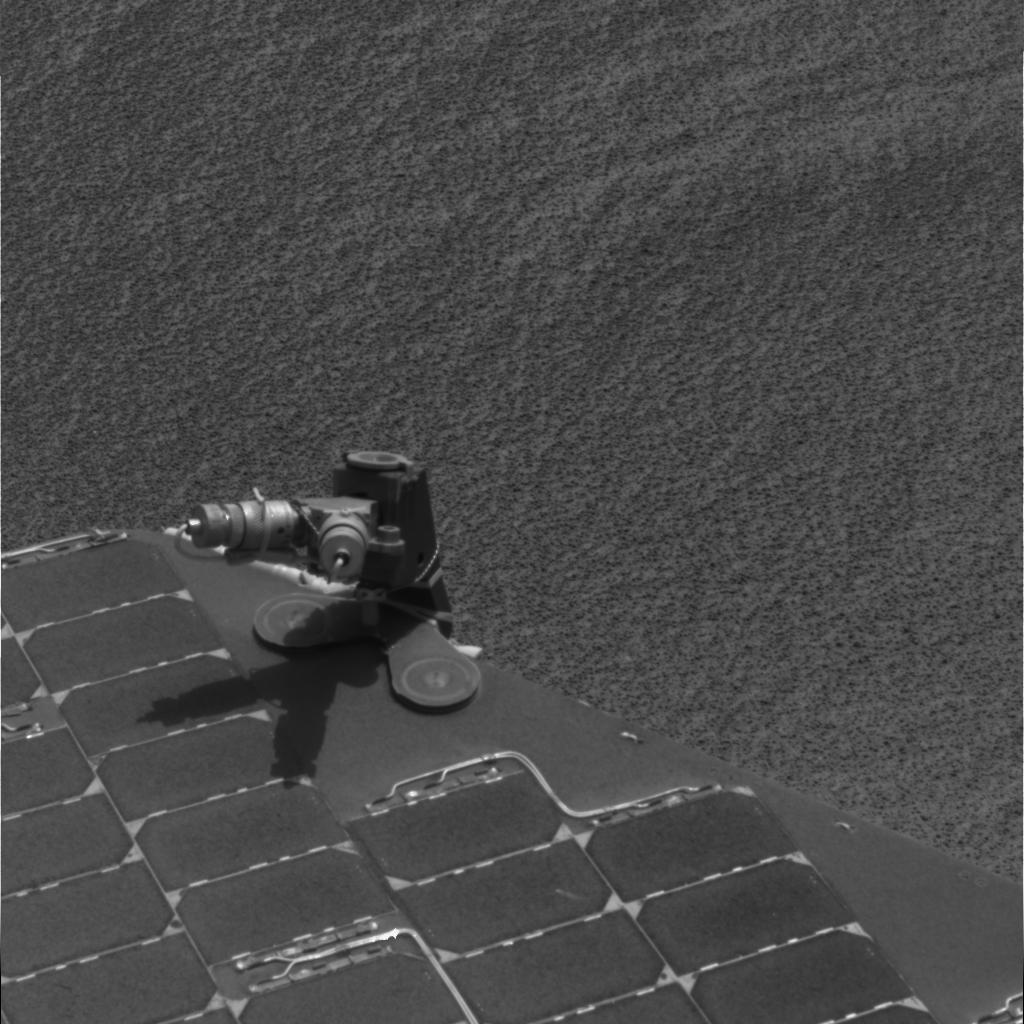
Surface features visible: Rover Deck, Soil, Spherules, Nearby Surface, Rover Parts